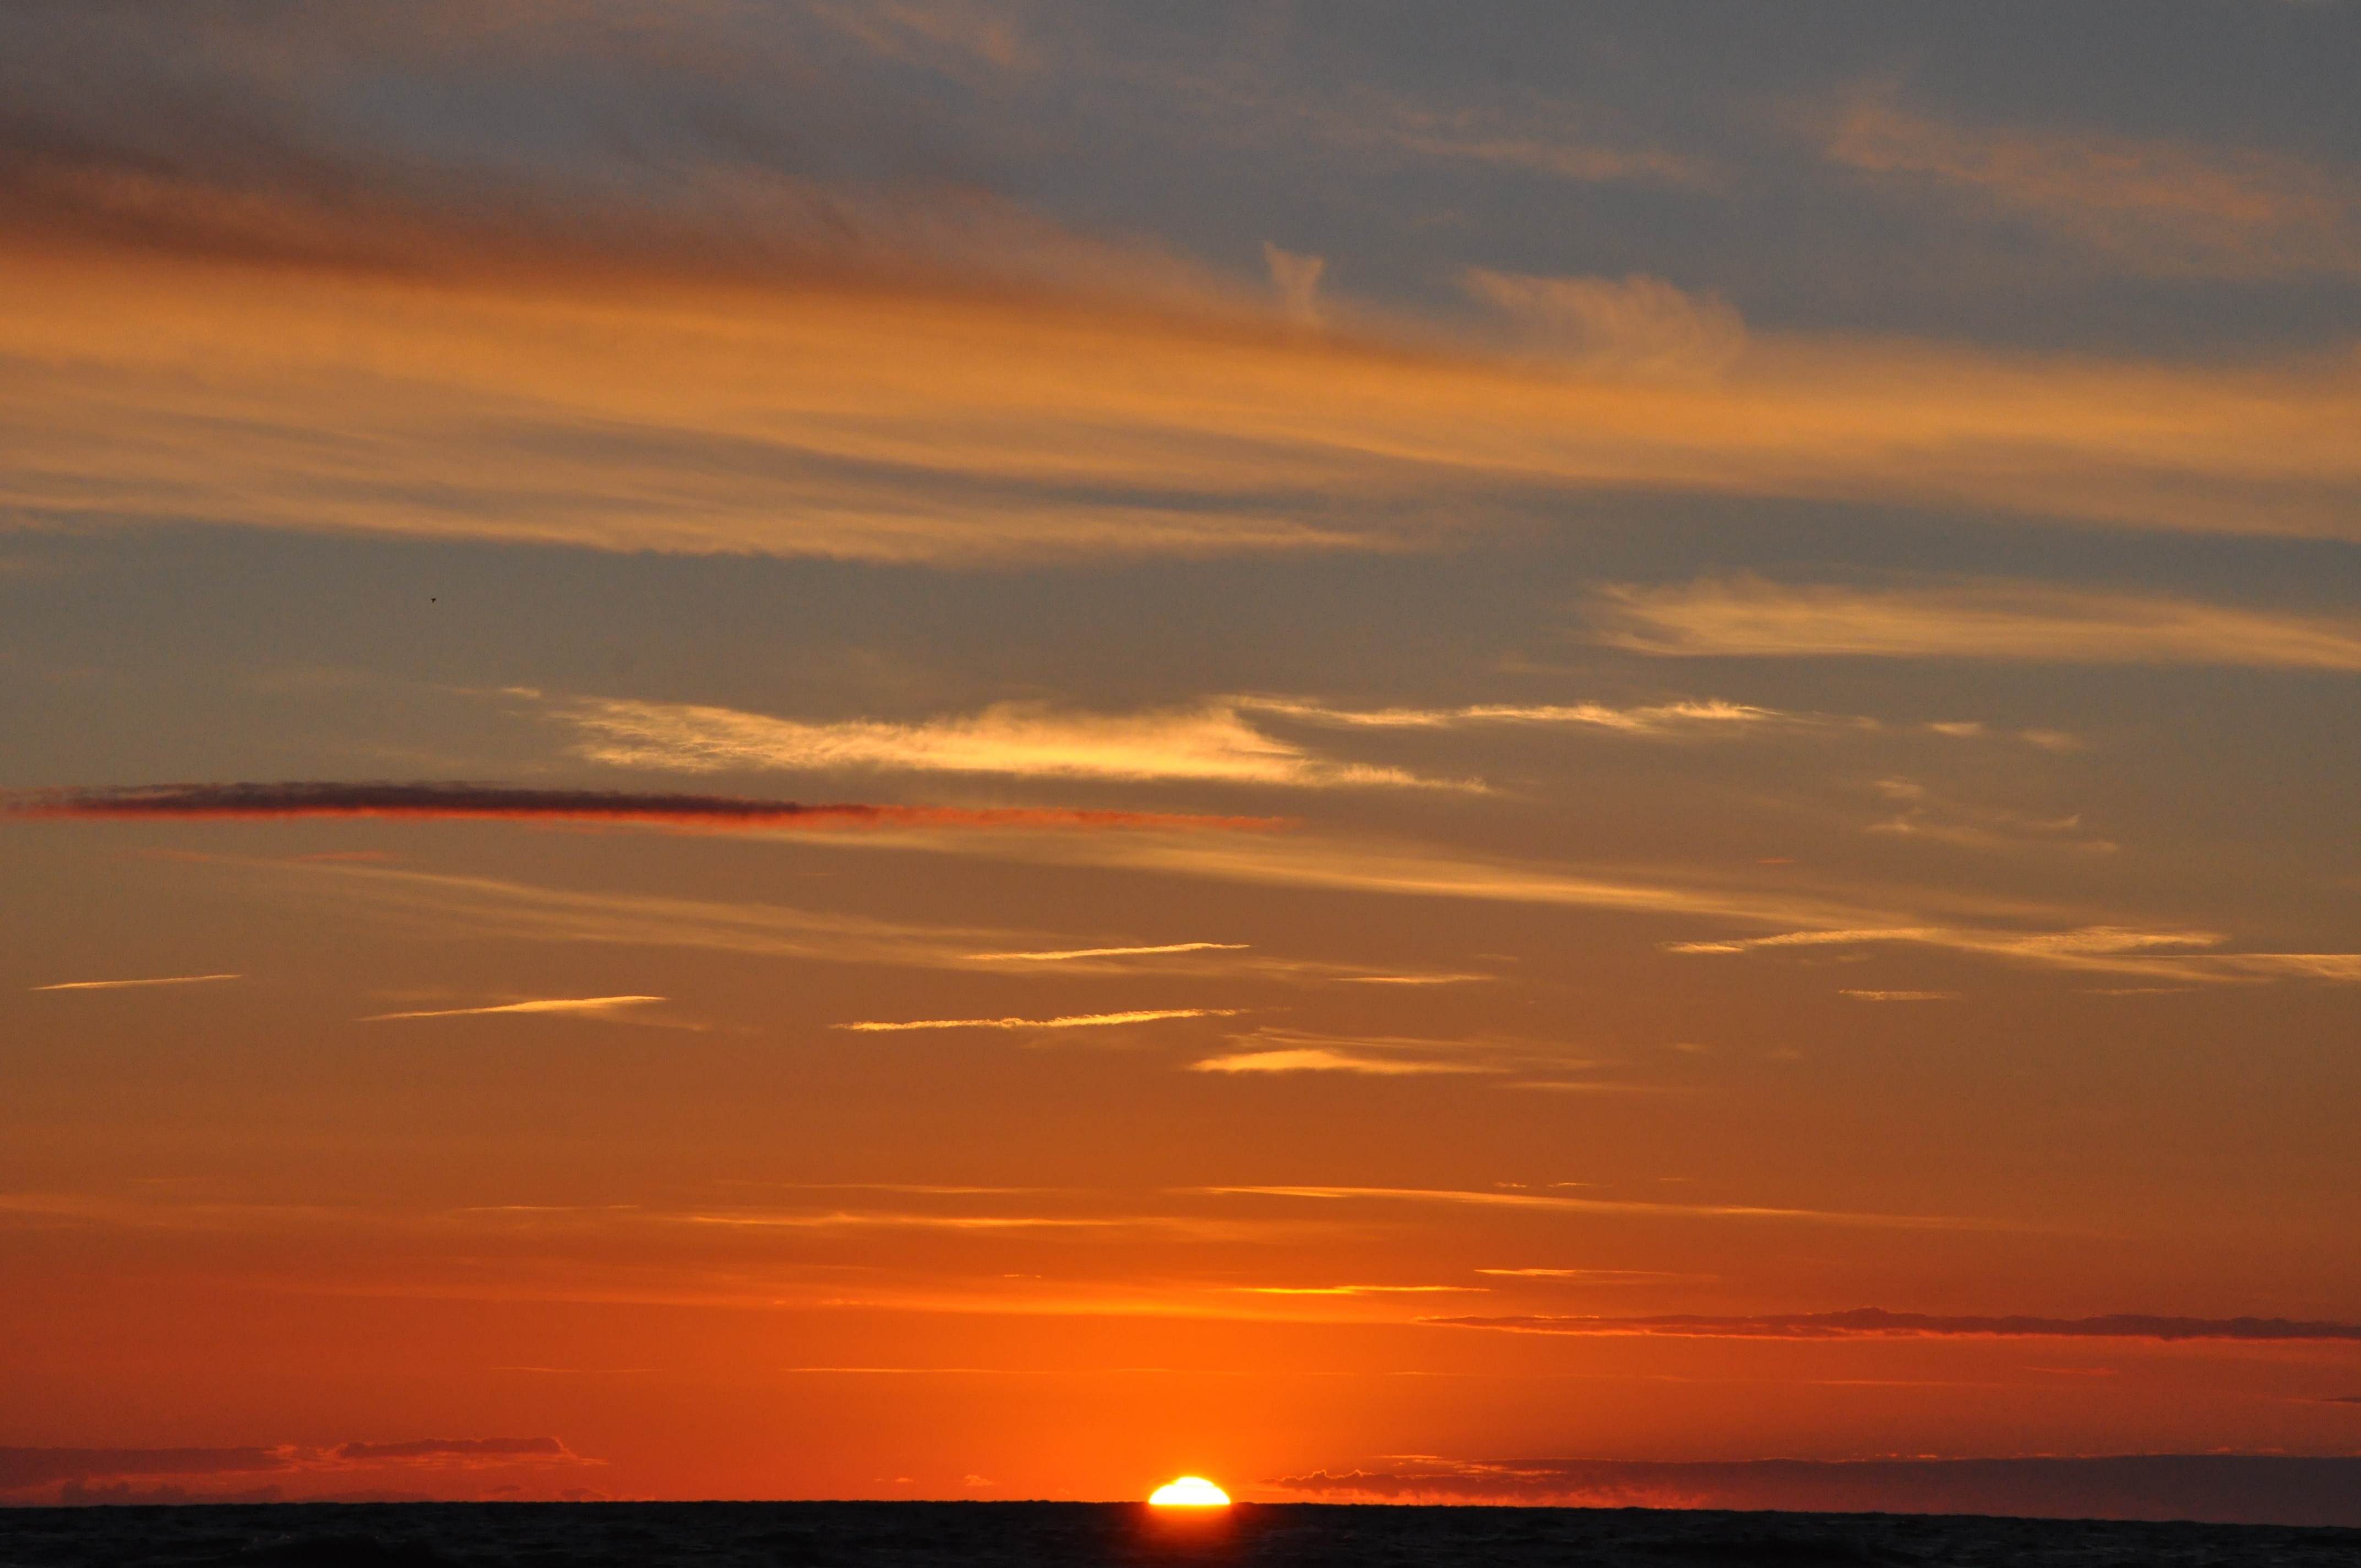
beach, sea, coast, ocean, horizon, cloud, sky, sunrise, sunset, morning, dawn, atmosphere, summer, dusk, evening, orange, heat, clouds, the sun, afterglow, red sky at morning